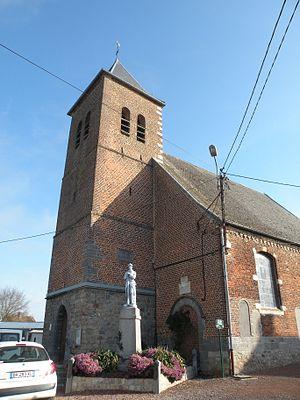
église de Bry (Nord)
Bry est une commune française située dans le département du Nord, en région Hauts-de-France.